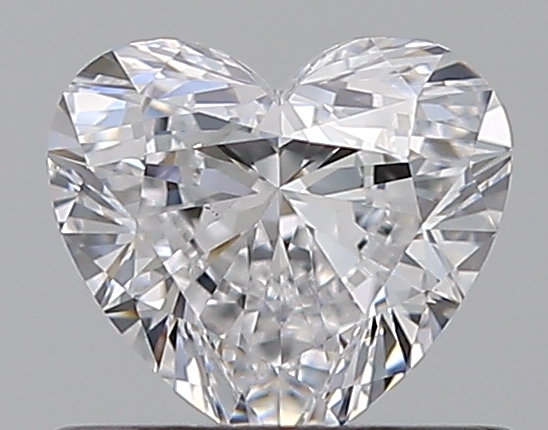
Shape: heart
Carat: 0.53
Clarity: VS1
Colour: D
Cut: EX
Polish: EX
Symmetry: EX
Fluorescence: N
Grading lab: GIA
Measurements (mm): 5.04 x 5.6 x 3.09